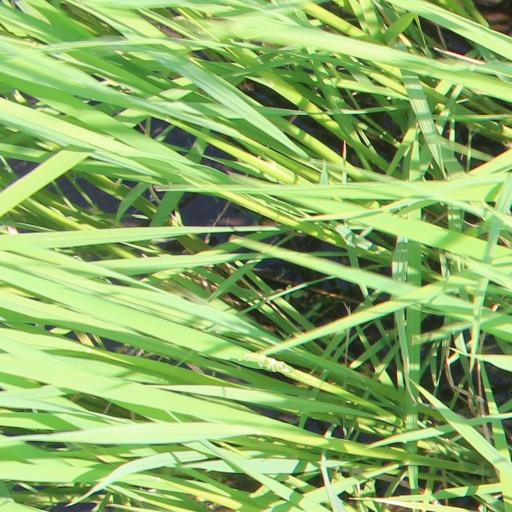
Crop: rice